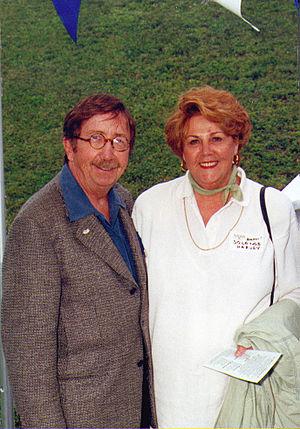
Photo prise lors des partys annuels de M. Péladeau, à sa résidence de Ste-Adèle, pour les employé-e-s du Journal de Montréal et de Québec.
Solange Harvey a été courriériste au Journal de Montréal et au Journal de Québec pendant vingt-cinq ans à travers une chronique quotidienne intitulée Le courrier du bonheur, devenue par la suite Le courrier de Solange. Au Québec, elle était une écrivaine autodidacte, née le 9 décembre 1930 à Roberval et décédée à l'âge de 77 ans, le 2 juillet 2008 à Longueuil.